HMS Warrior (1860)

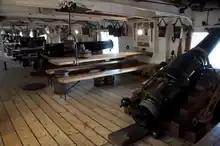
"Warrior"s gun deck after restoration

The rapid evolution of warship design, for which "Warrior" was partly responsible, meant that she started to become obsolete only ten years after she had been launched. In 1871 the Royal Navy commissioned its first mastless capital ship, . In the absence of masts, the main armament could move from the broadside and traverse more freely from a higher position. In the same year, "Warrior" began a refit that lasted until 1875; it added a poop deck and steam capstan, a shorter bowsprit, and replacement boilers. In April 1875, the ship was recommissioned, and assigned to the First Reserve, where she served as a guardship at Portland. In this role, she went on annual summer cruises to various ports. During the Russo-Turkish War of 1877–1878, she was mobilised due to concerns that the victorious Russians might be about to attack Constantinople, forcing Great Britain to intervene, but nothing transpired and "Warrior" cruised to Bantry Bay instead. In April 1881 she was transferred to the Clyde District, where she served as guardship until 31 May 1883. Two of her masts were discovered to be rotten that month and with no replacements available, the ship was decommissioned and the masts removed.